Kue putu

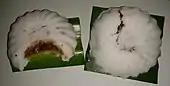
Singaporean "kueh tutu" or also called "putu mangkok" in Indonesia

In Javanese, "bumbung" means "bamboo" or "a hollow cylindrical object; a tube". As the dish began to spread across the country, the name was later translated to Indonesian "putu bambu" (bambu: "bamboo"). Hence the name, as it is made by filling a bamboo tube with the ingredients (see the above picture).